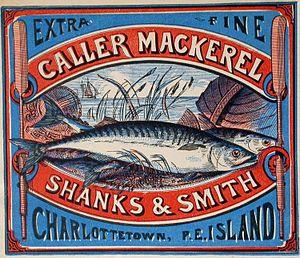
Étiquette commerciale de Caller Mackerel, Shanks &amp
John Henry Walker est un artiste canadien originaire du comté d'Antrim en Irlande du Nord, pionnier dans le domaine de la gravure et de l'illustration.